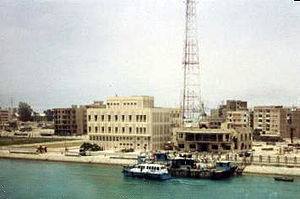
Suez
Suez er en egyptisk havneby med ca. 460.000 indbyggere. Suez ligger i Suezbugten nær Suezkanalens munding. Byen blev totalt ødelagt i Seksdageskrigen i juni 1967 og blev først genopbygget efter genåbningen af Suezkanalen i 1975.